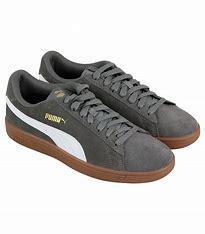
Brand: Puma
Model: Smash V2